Describe the emotion expressed in this image:  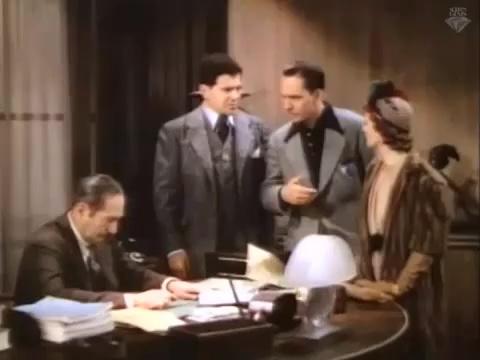
This person displays Fear, valence and arousal with high intensity.